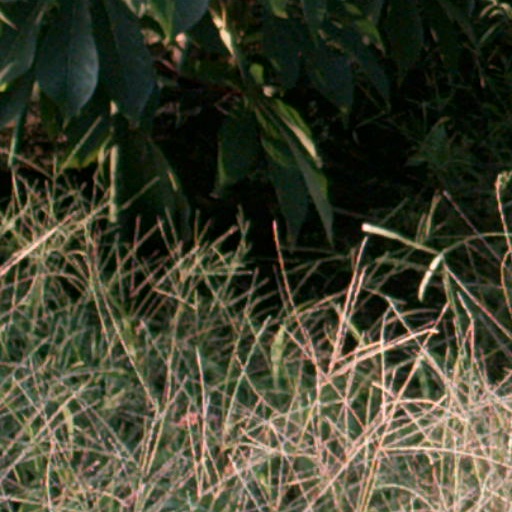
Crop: cassava